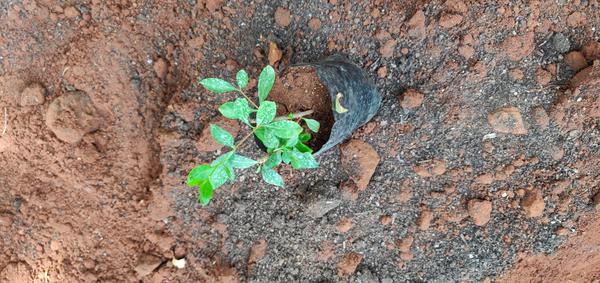
Plant: Henna